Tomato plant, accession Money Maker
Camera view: vertical (180 deg); turntable rotation: 210 degrees
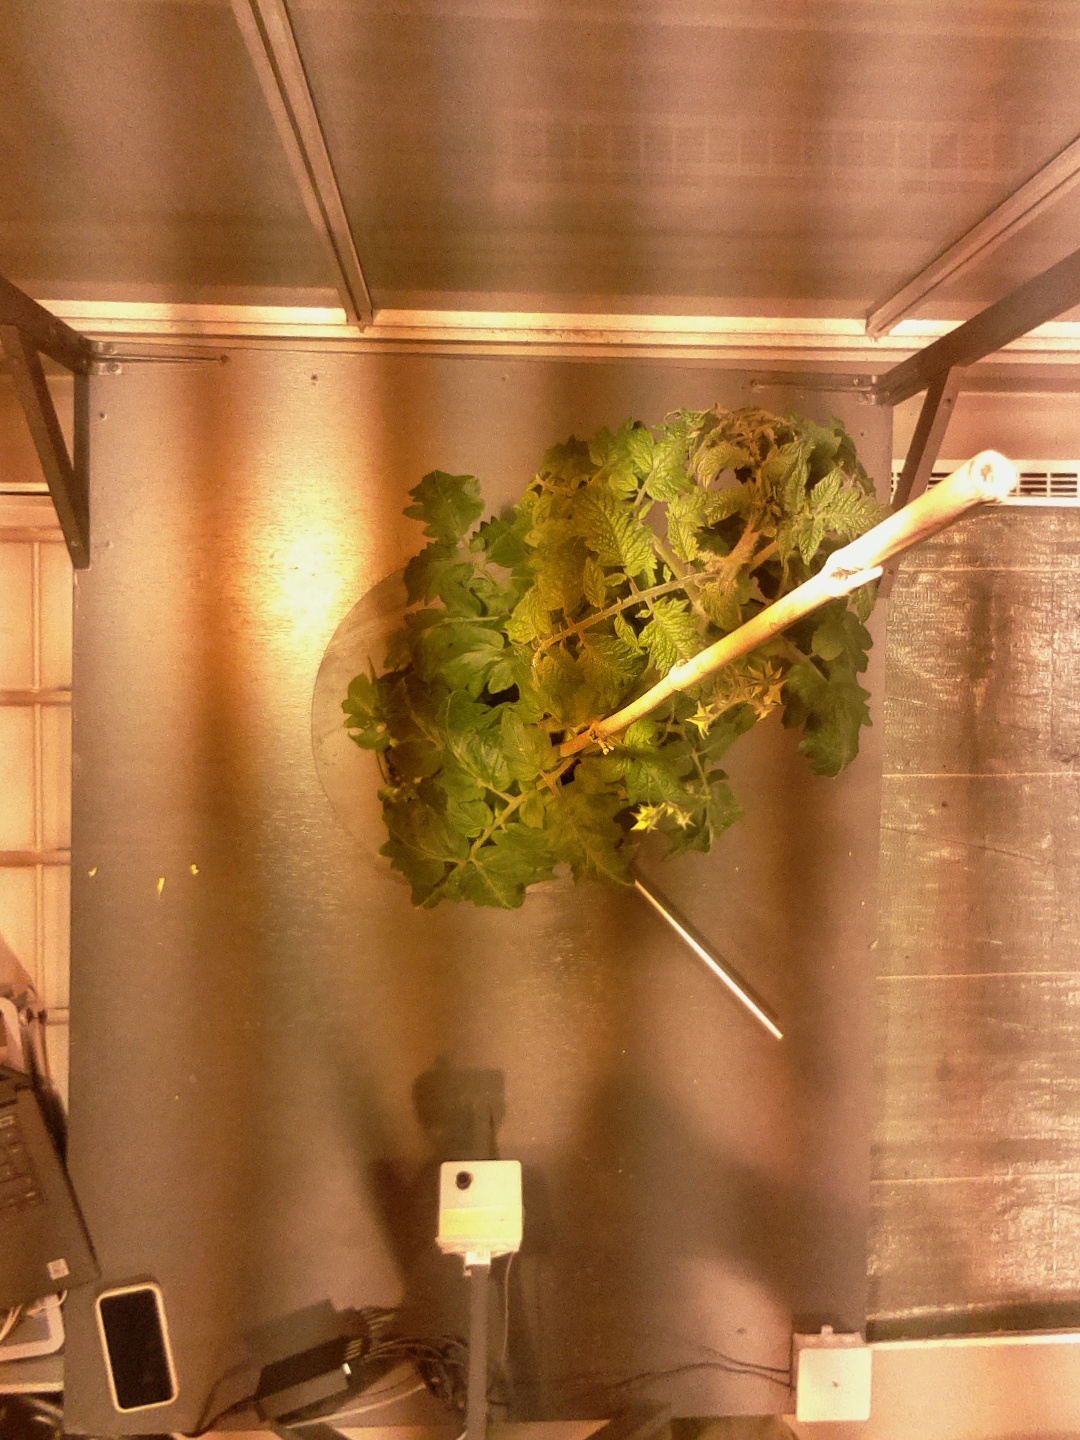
BBCH growth stage 67: Full flowering, 70%-80% of flowers open, more petals falling